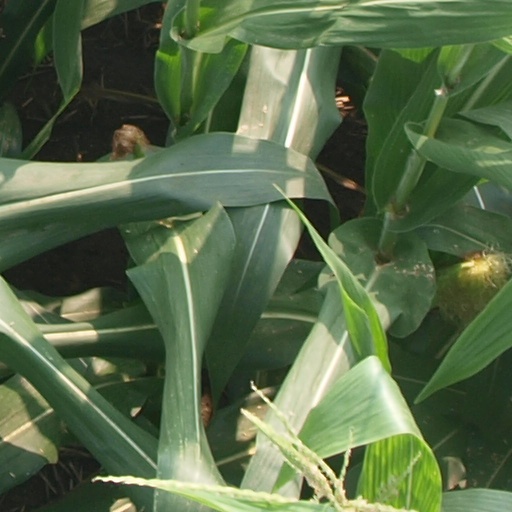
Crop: maize; corn